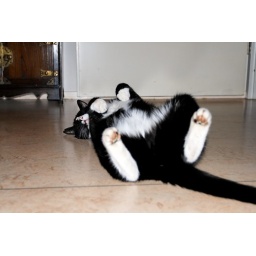
Our hot shot relaxing on a hot spot (hot water pipe is in the floor overthere)